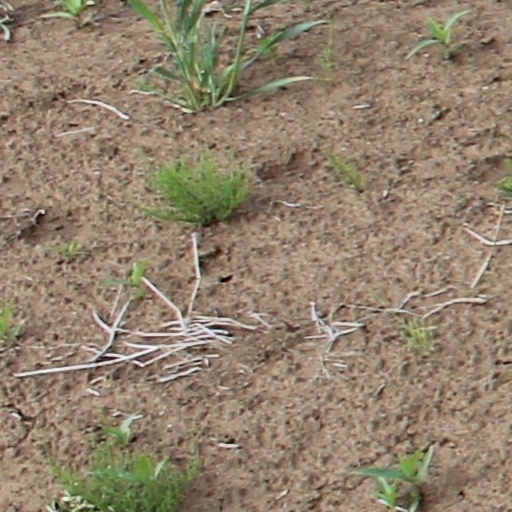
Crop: wheat